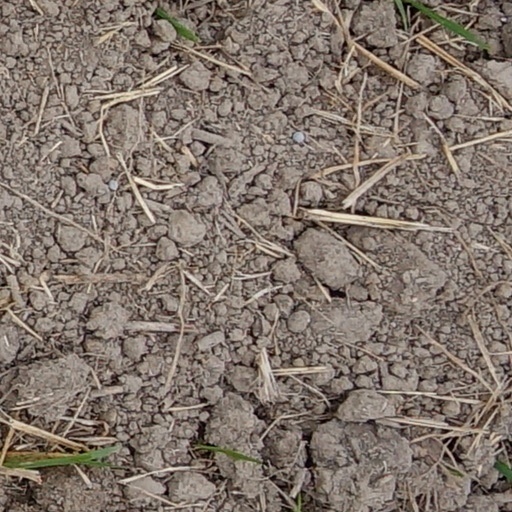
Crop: wheat